Crested porcupine

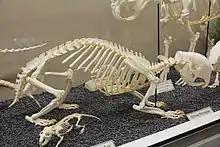
Skeleton, Museum of Osteology

The crested porcupine (Hystrix cristata), also known as the African crested porcupine, is a species of rodent in the family Hystricidae native to Italy, North Africa and sub-Saharan Africa. It is the largest porcupine species in the world.